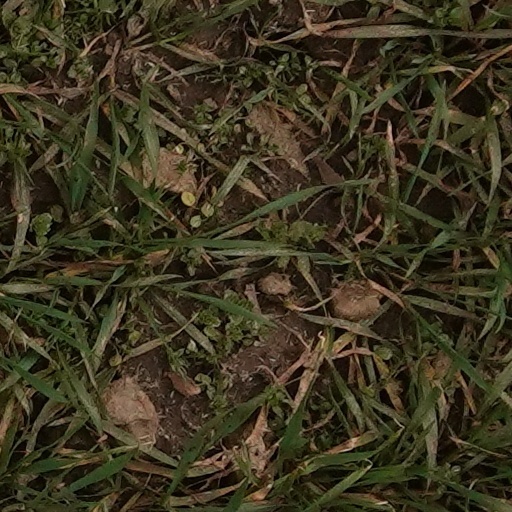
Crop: wheat